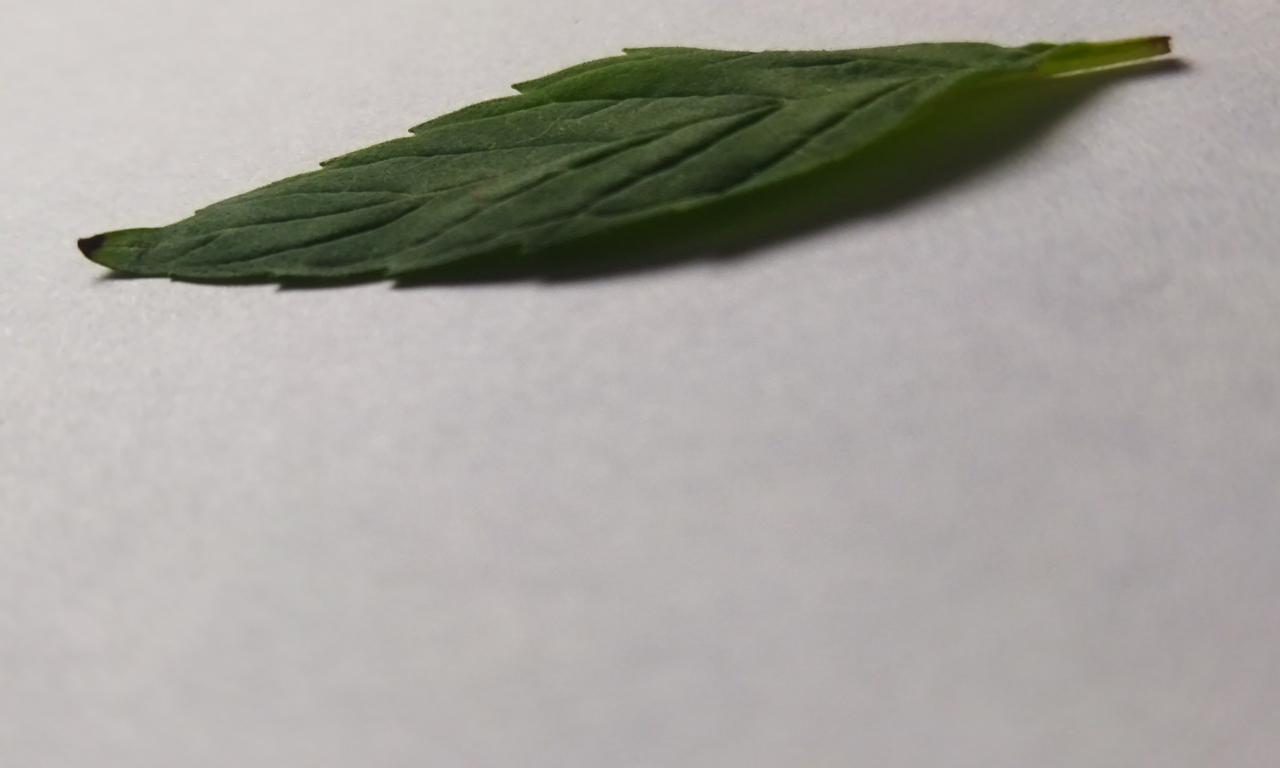
Label: Fresh